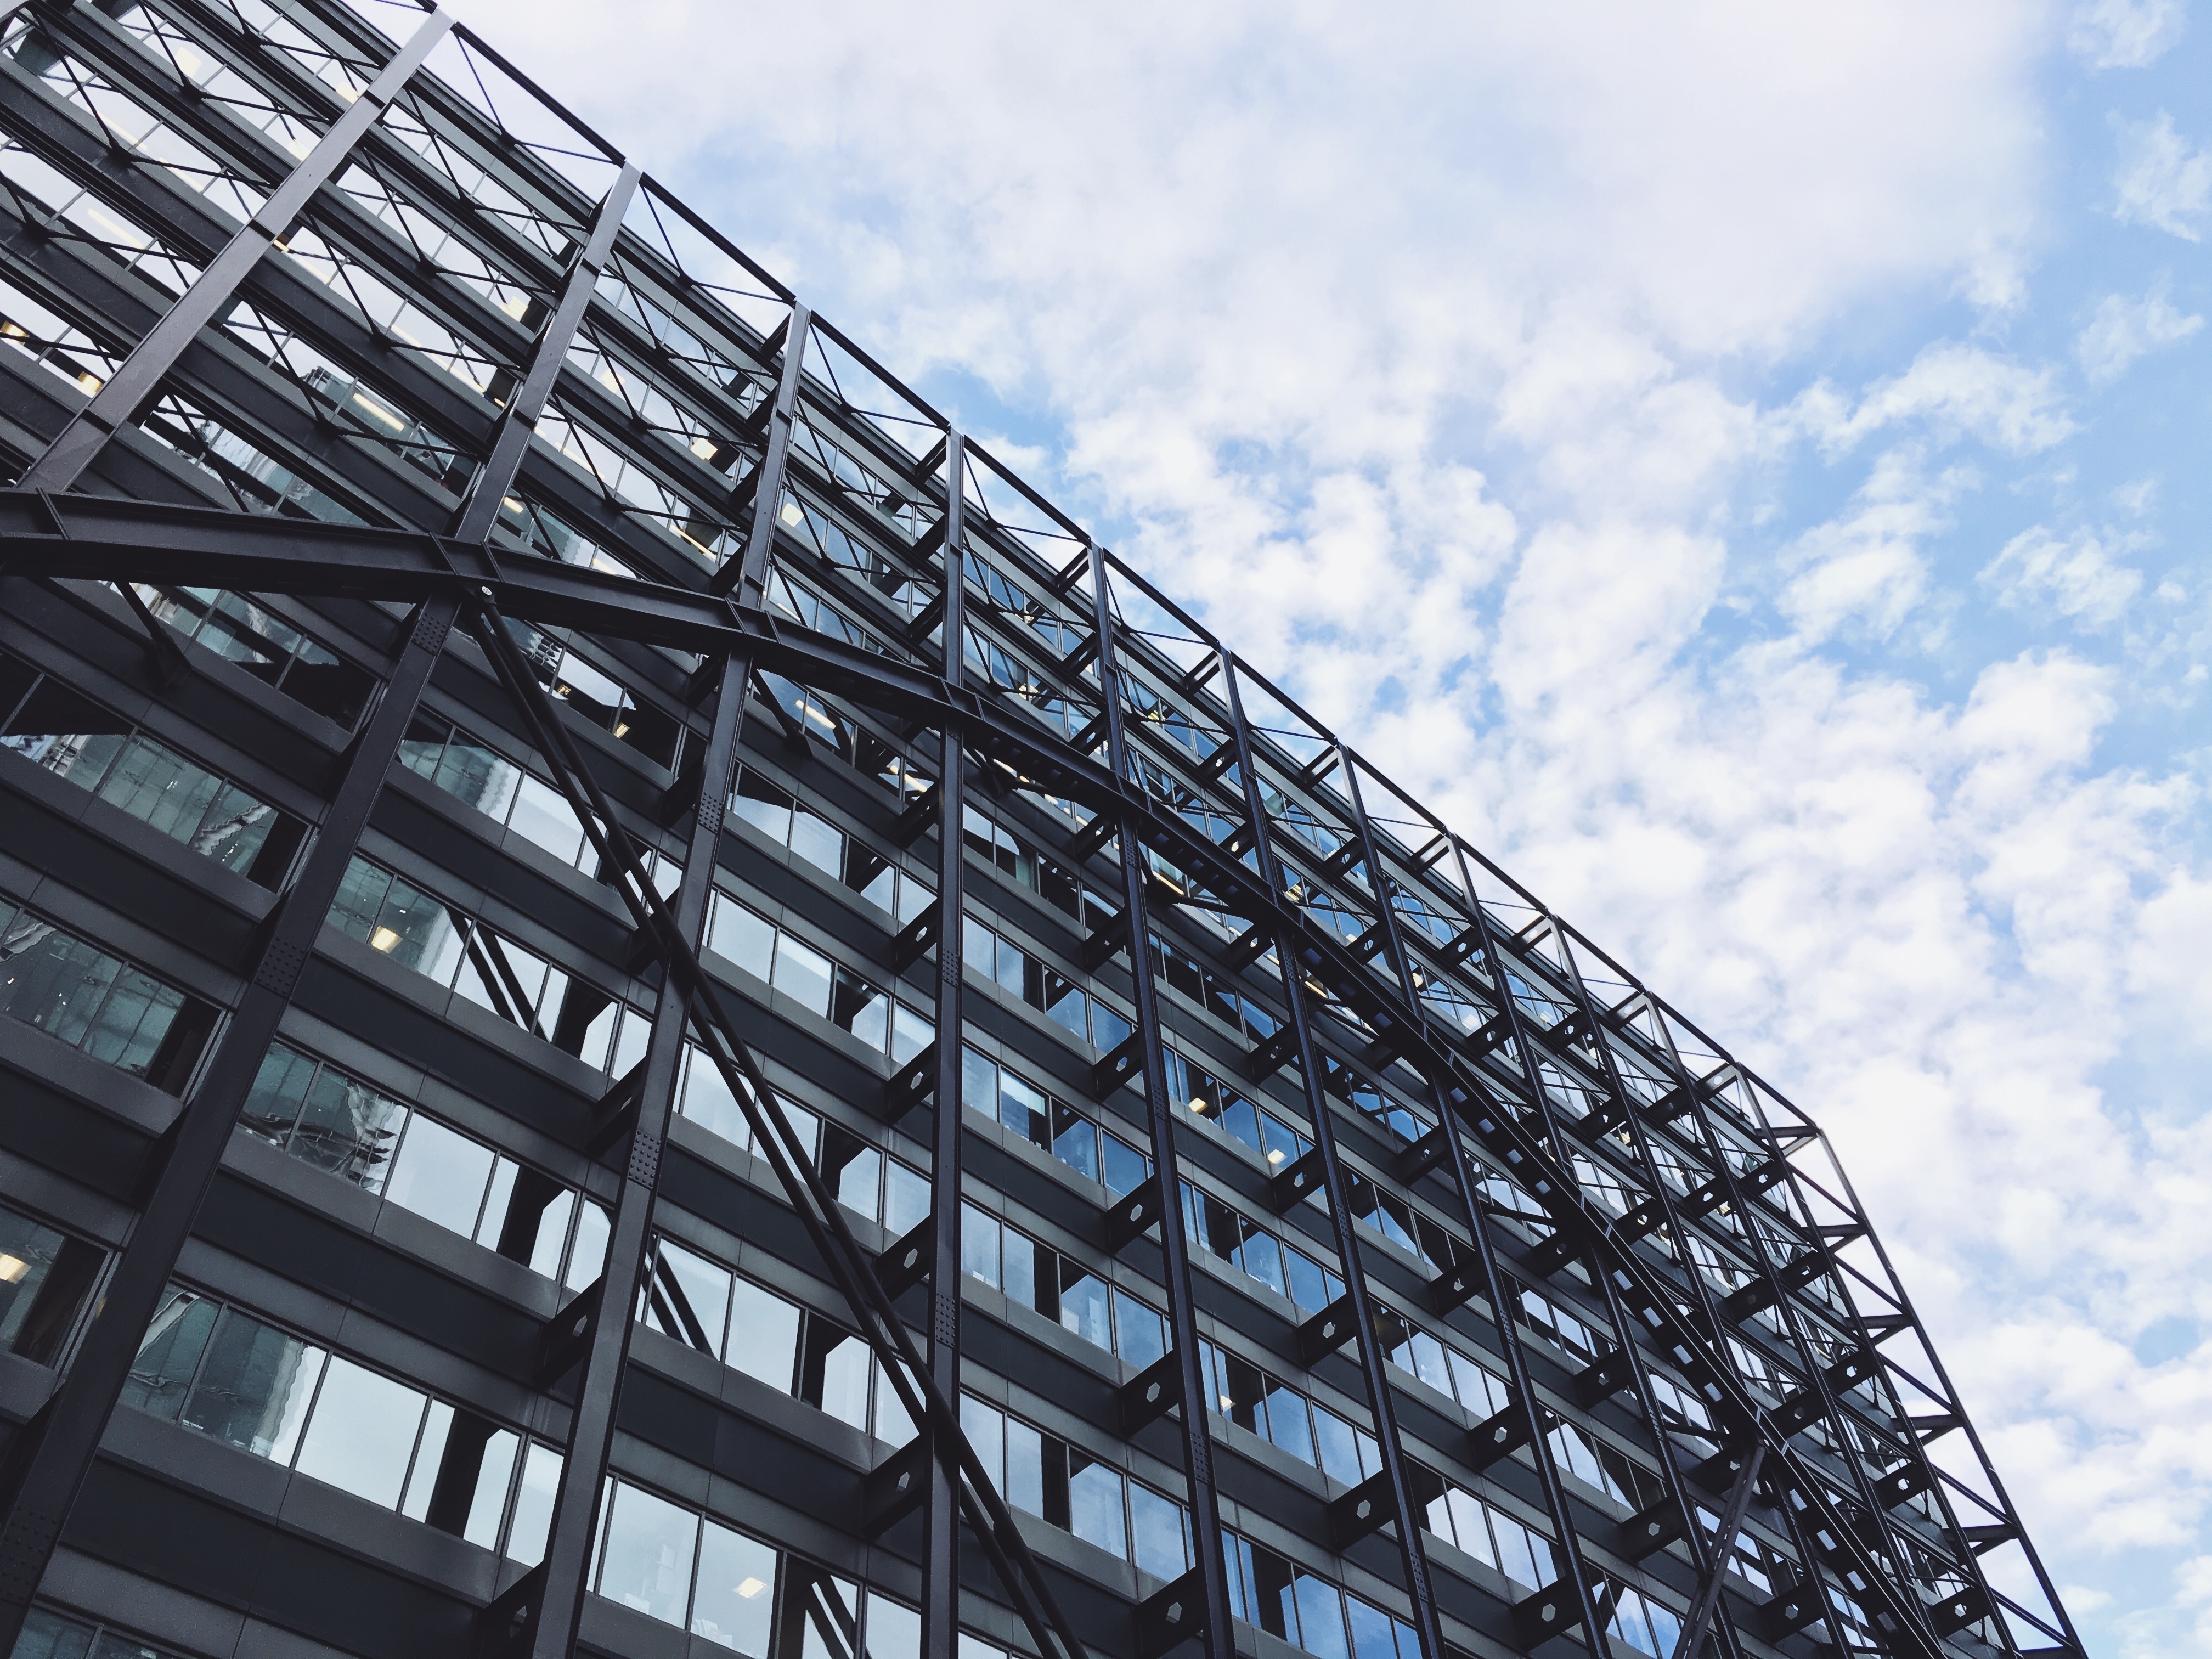
architecture, structure, sky, skyscraper, cityscape, line, reflection, tower, landmark, facade, blue, stadium, tower block, headquarters, urban area